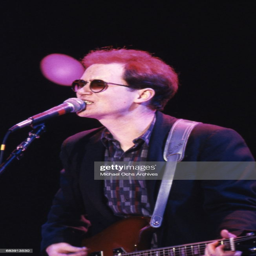
rock artist performs onstage with an electric guitar .